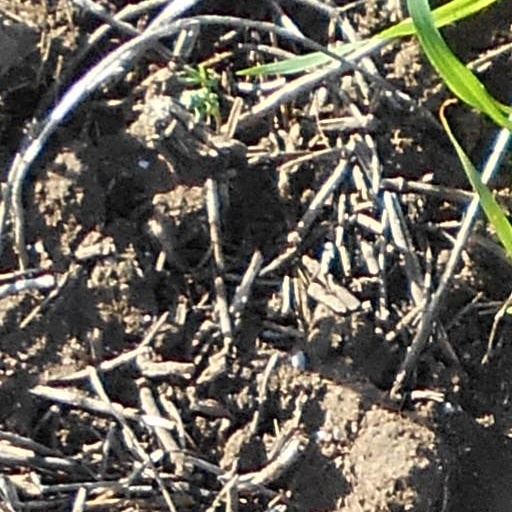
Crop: wheat